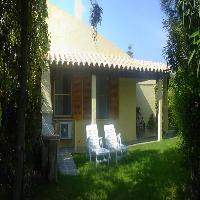
Weather: sun or clear